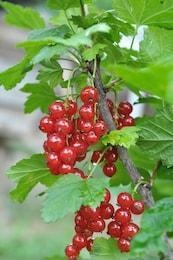
Label: redcurrant